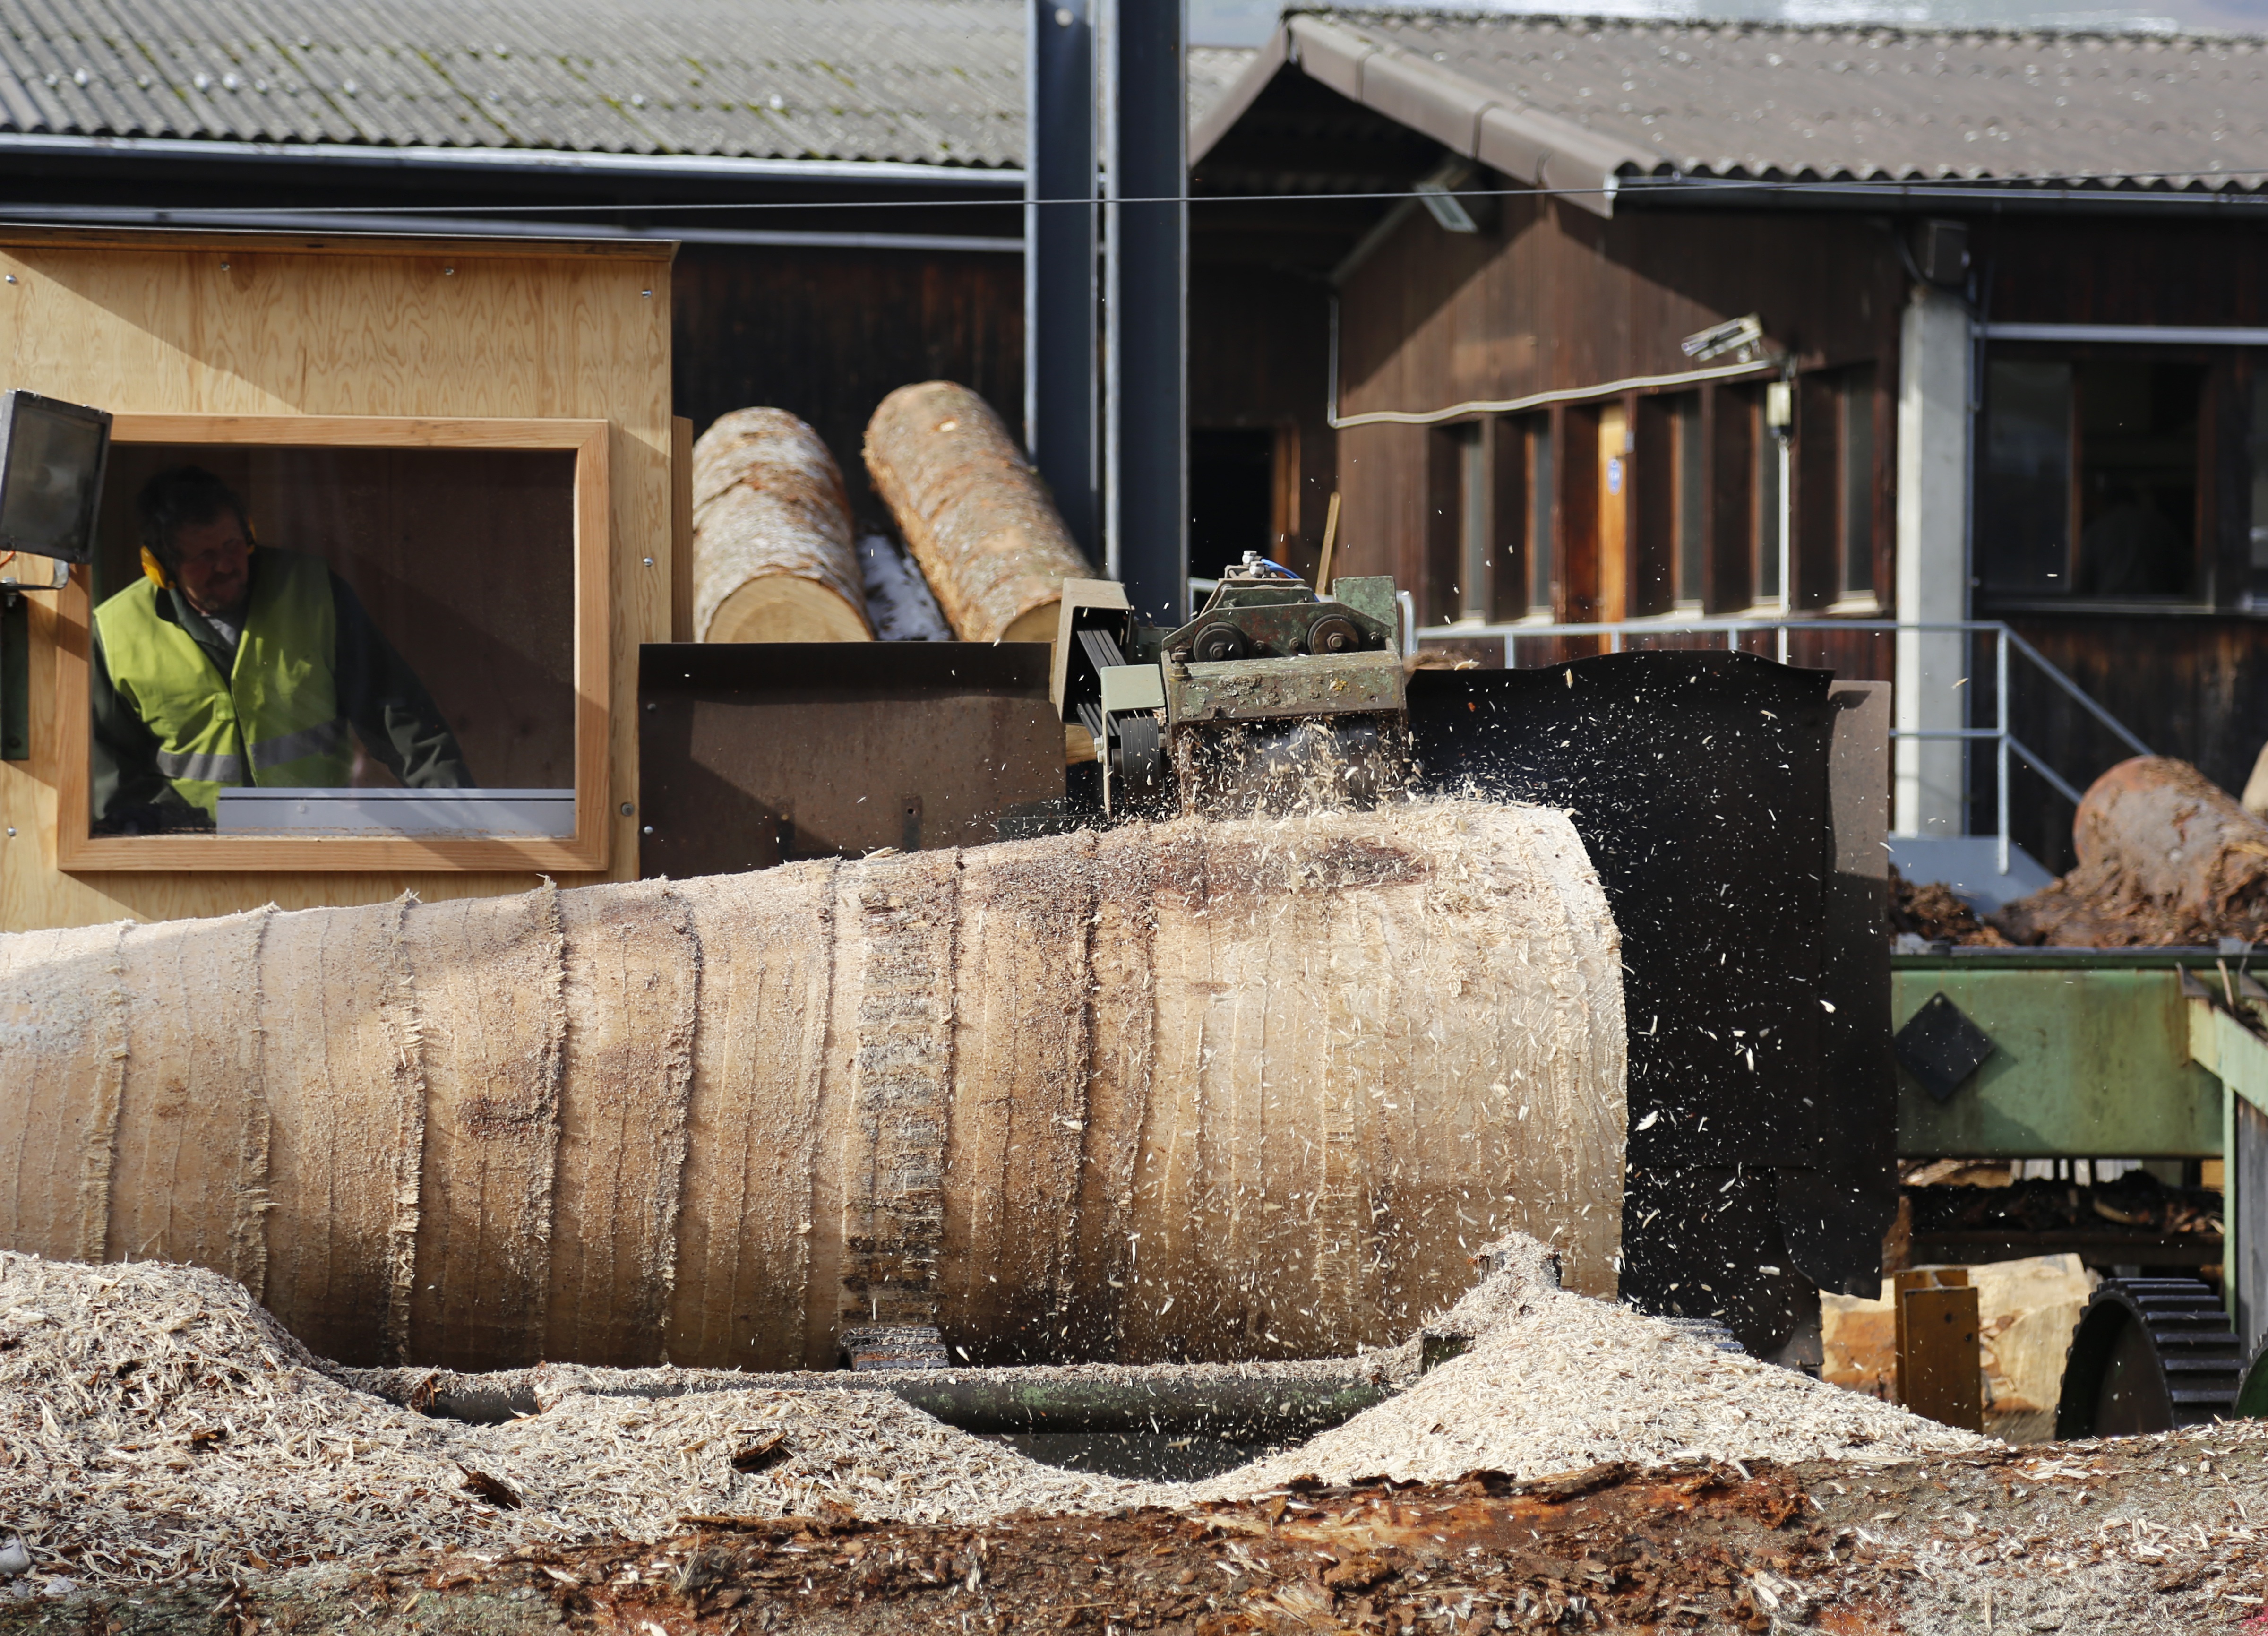
tree, wood, roof, home, wall, shed, bark, construction, backyard, lumber, woodworking, sawmill, yard, outdoor structure